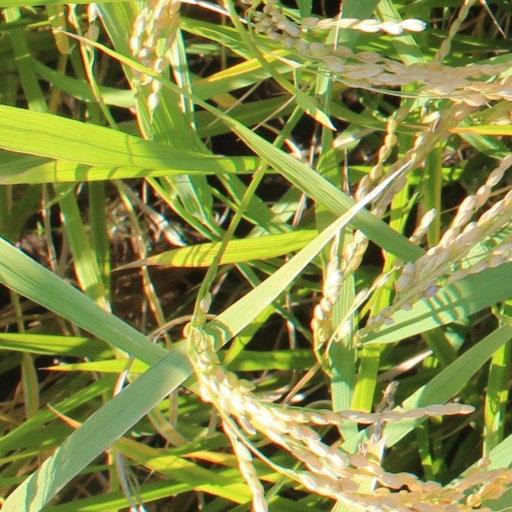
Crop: rice